Alicia Keys

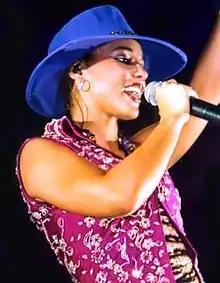
Keys performing in Frankfurt, Germany, 2002

Robinson and Keys, with Davis's help, were able to negotiate out of the Columbia contract and she signed to Arista Records in late 1998. Keys was also able to leave with the music she had created. Davis gave Keys the creative freedom and control she wanted, and encouraged her to be herself. Keys said of Davis's instinct: "he knows which artists are the ones that maybe are needing to craft their own sound and style and songs, and you just have to let an artist go and find that space. And I think he somehow knew that and saw that in me and really just let me find that." After signing with Davis, Keys continued honing her songs. Keys almost chose Wilde as her stage name at the age of 16 until her manager suggested the name Keys after a dream he had. She felt that name embodied her both as a performer and person. Keys contributed her songs "Rock wit U" and "Rear View Mirror" to the soundtracks of the films "Shaft" (2000) and "Dr. Dolittle 2" (2001).